Paranomus dispersus

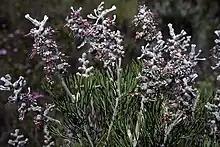

The shrub grows up to tall and flowers mainly from August to November. Fire destroys the plant but the seeds survive. The plant is bisexual and pollinated by insects. The fruit ripens, two months after flowering, and the seeds fall to the ground where they are spread by ants.